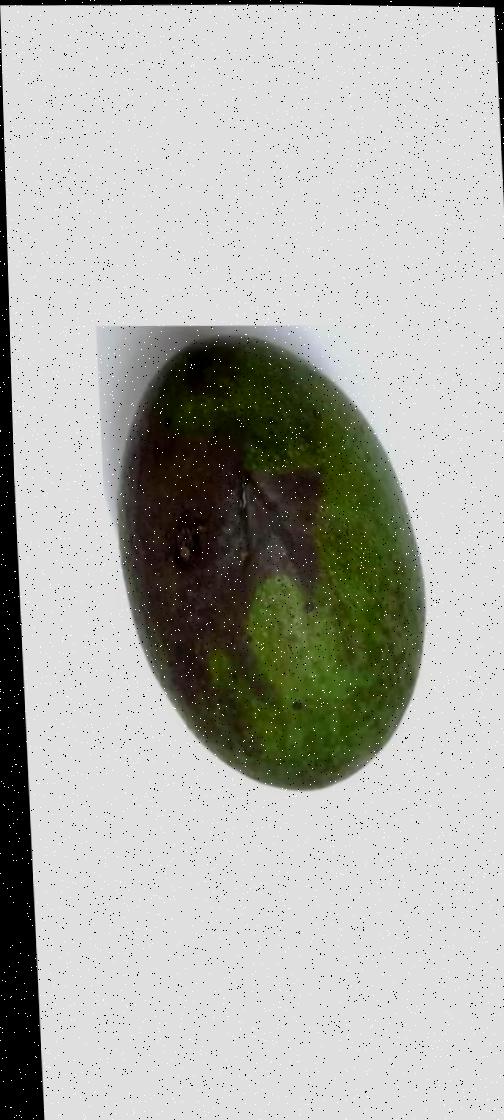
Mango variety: Ashshina Zhinuk